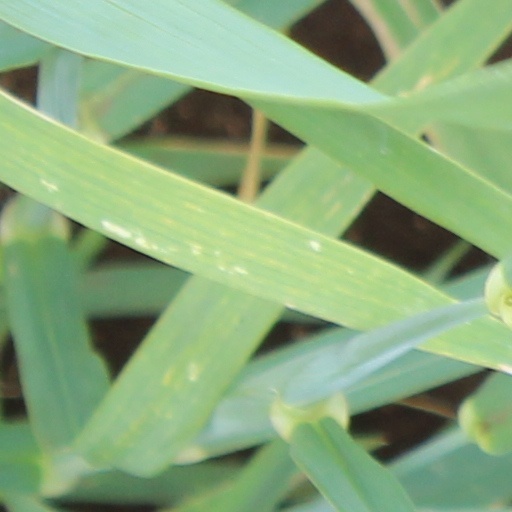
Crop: wheat